Armoured personnel carrier

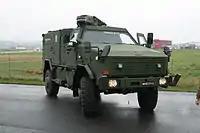
Austrian ATF Dingo 2

Armoured personnel carriers are designed primarily for transport and are lightly armed. They may be unarmed, or armed with some combination of light, general-purpose, heavy machine guns, or automatic grenade launchers.